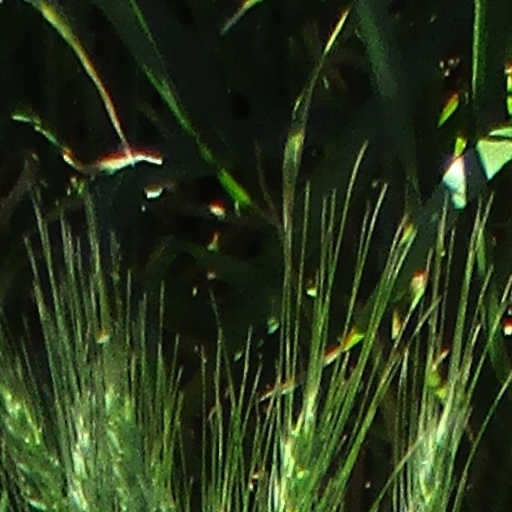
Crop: wheat